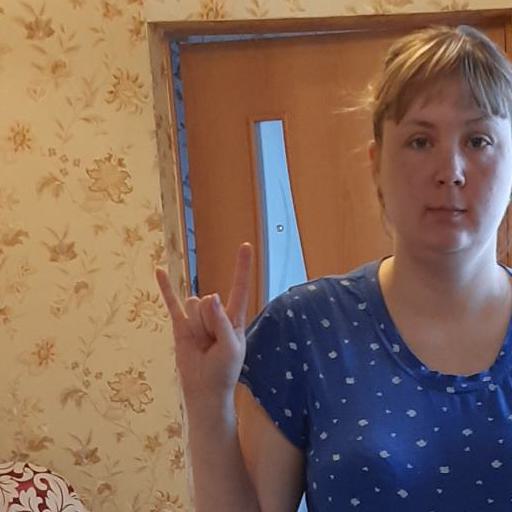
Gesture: rock